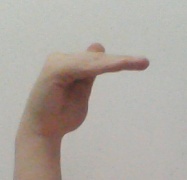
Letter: khaa